Vampire: The Masquerade (Choice of Games)

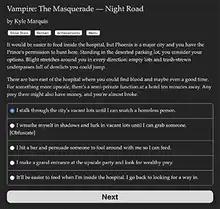
A screenshot of Night Road, with an entirely text-based interface. Near the top is the game's title and a number of buttons; below are two paragraph of narration; and below that are several options the player can choose from, along with a large button labeled "Next".

"Vampire: The Masquerade – Night Road", "Out for Blood", "Parliament of Knives", and "Sins of the Sires" are text-based interactive fiction video games where the player makes choices that affect the direction of the plot, resulting in one of several endings; these include both main endings and failure states. The player characters are created and customized by the player, including choosing their attributes, gender (non-binary, male, or female), and sexuality (bi, gay, or straight); "Sins of the Sires" additionally lets the player choose to be asexual, and to choose between androgyny, femininity, and masculinity.